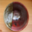
Label: bowl